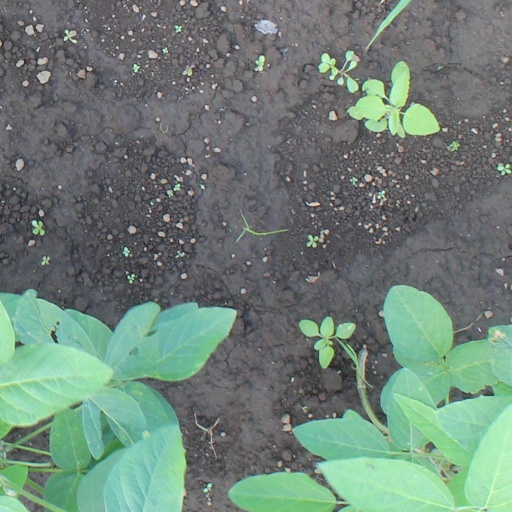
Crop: soybean